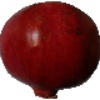
Label: pomegranate